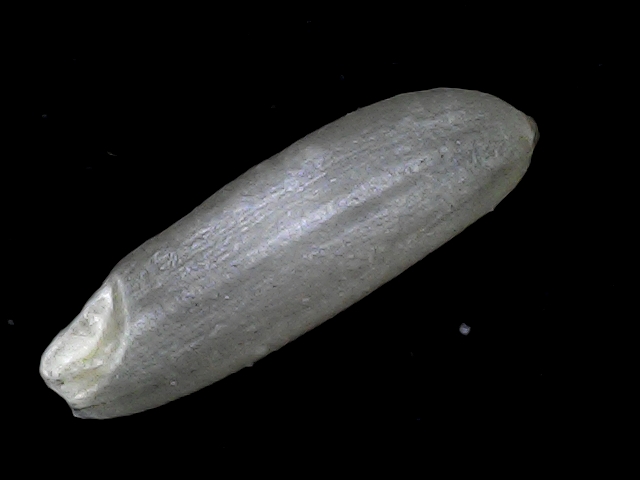
Rice variety: BD85